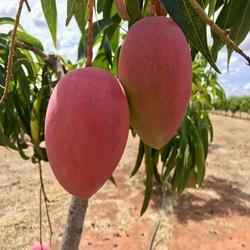
Label: Mango